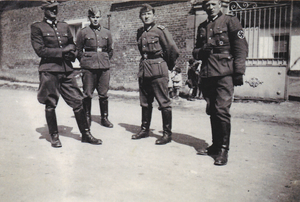
Soldats Allemands à Haudivillers durant l'occupation de la France.
Haudivillers est une commune française située dans le département de l'Oise en région Hauts-de-France.